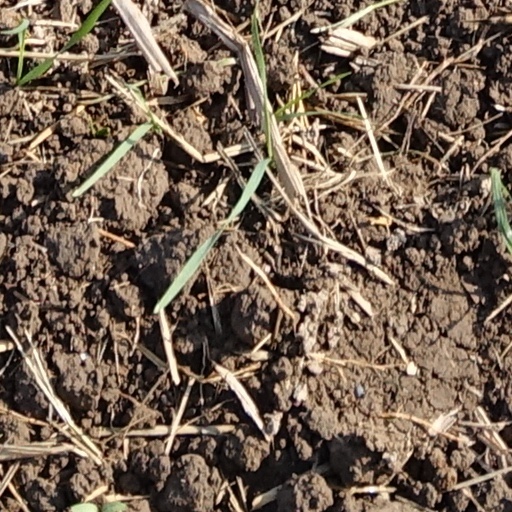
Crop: wheat